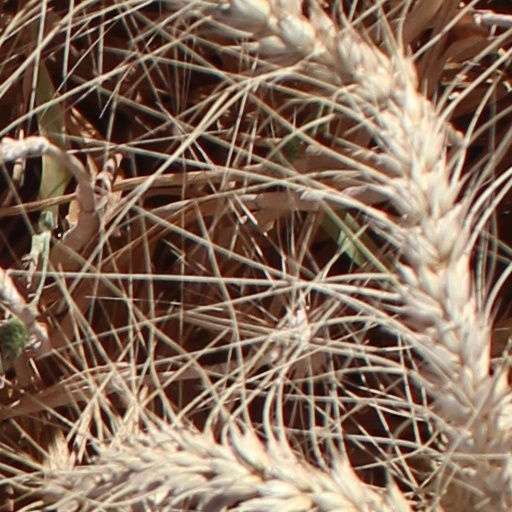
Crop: wheat